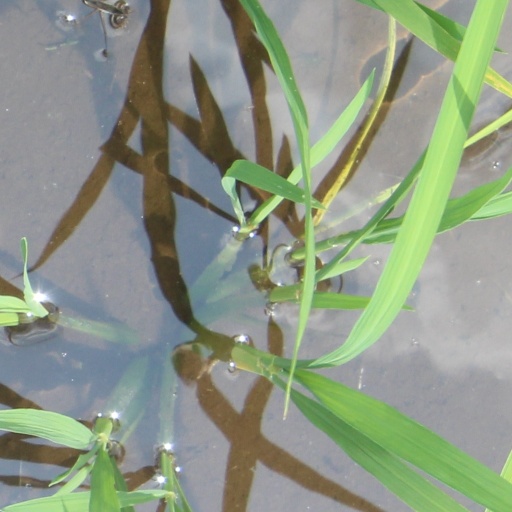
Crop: rice